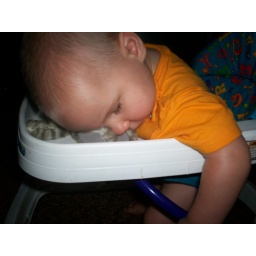
Eric sleeping in his walker, using the stuffed cat as a pillow.